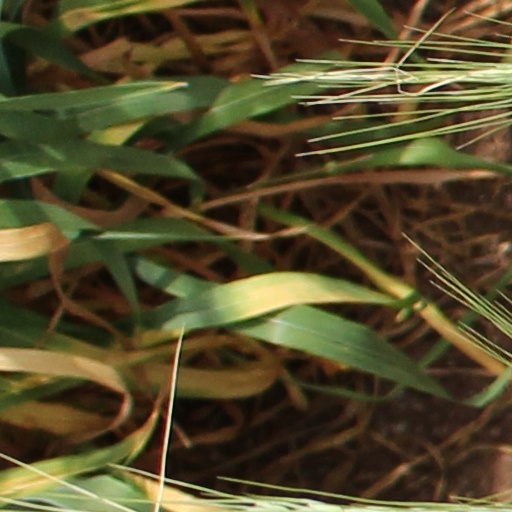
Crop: wheat